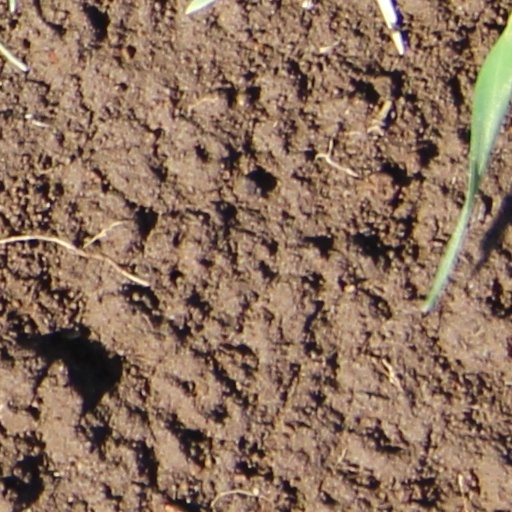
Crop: wheat